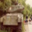
Label: tank